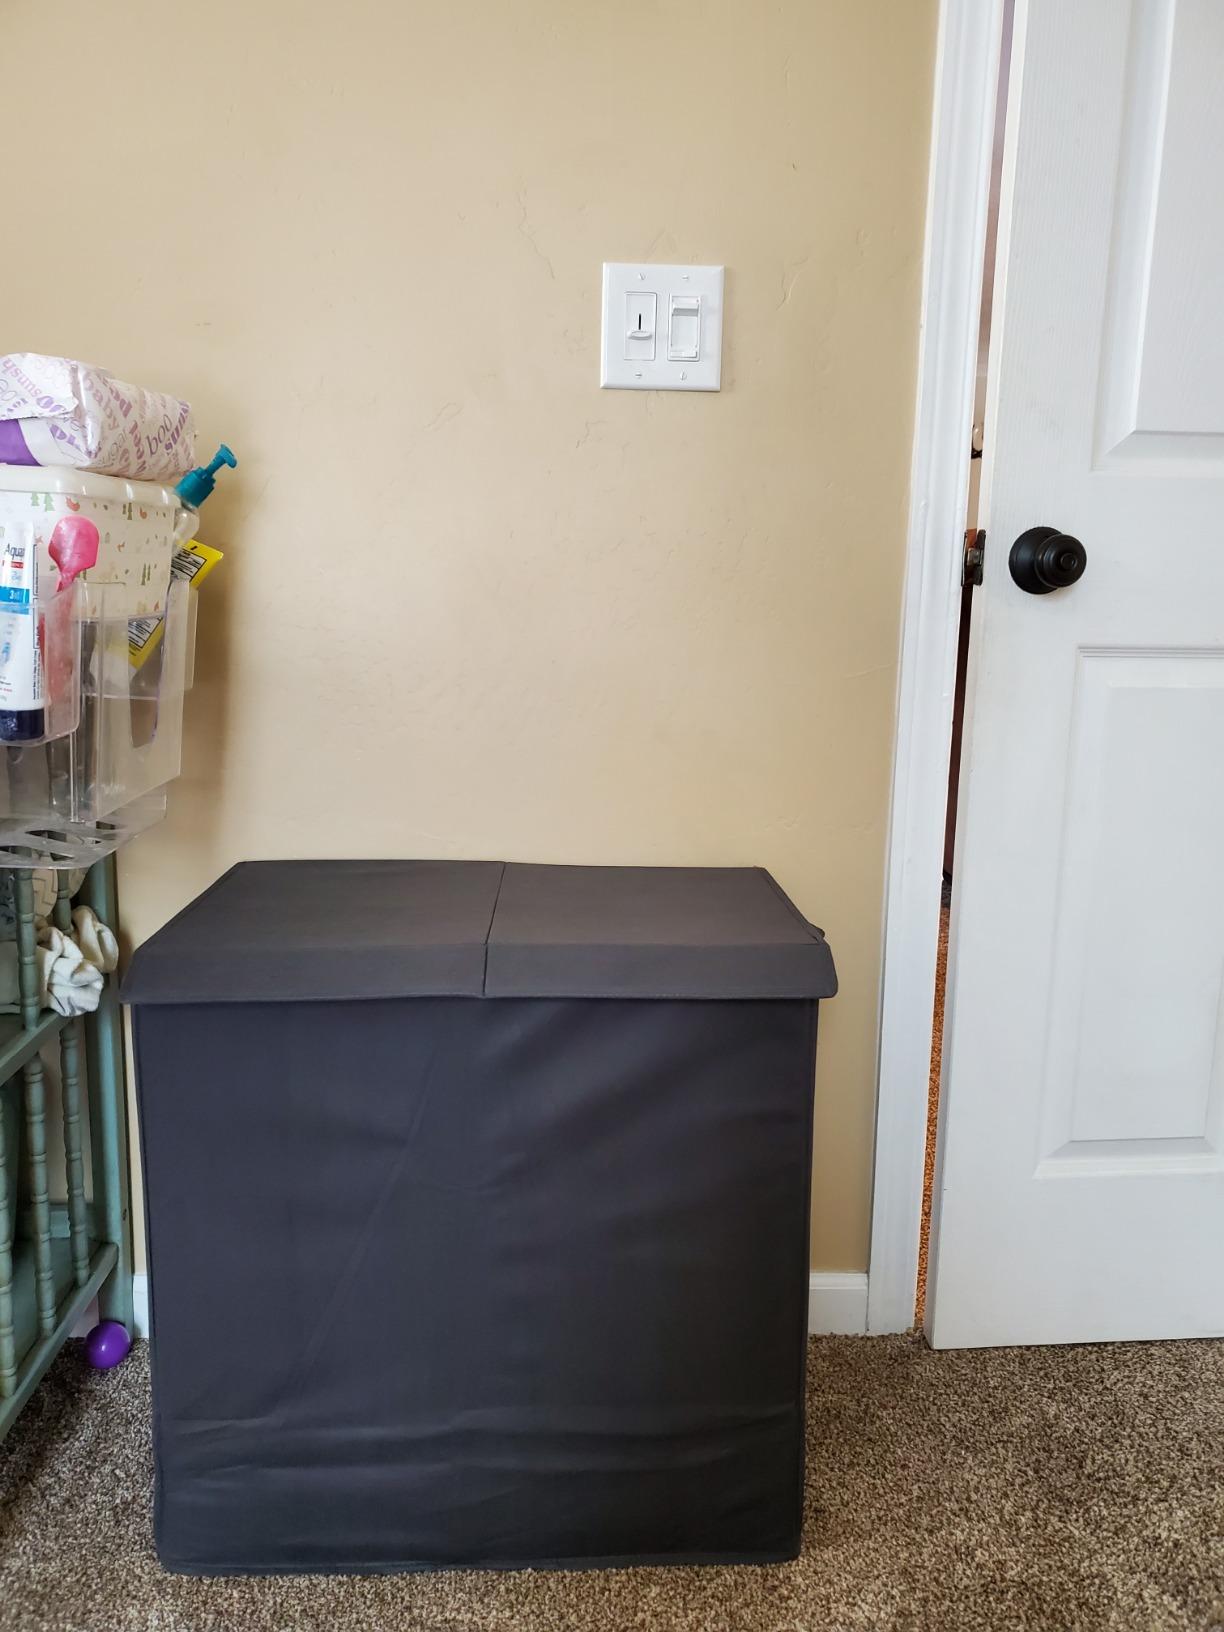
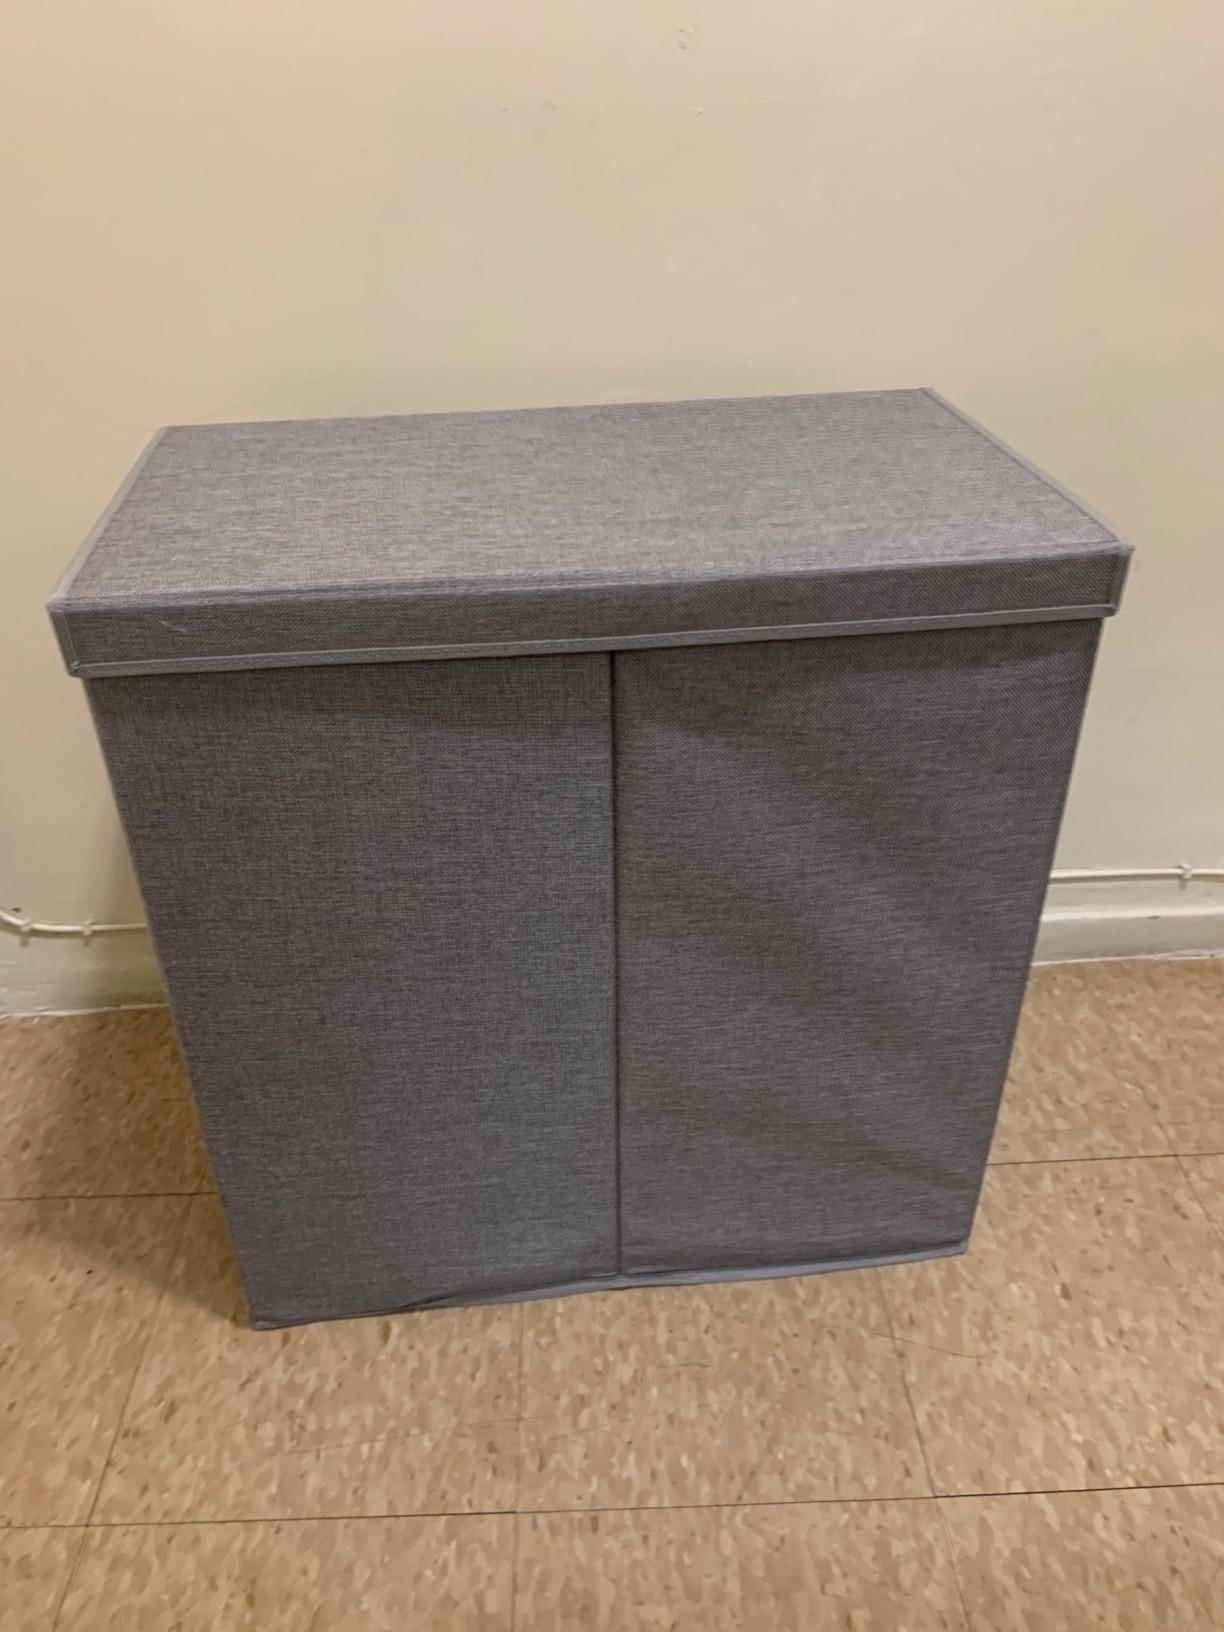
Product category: items_hamper
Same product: yes